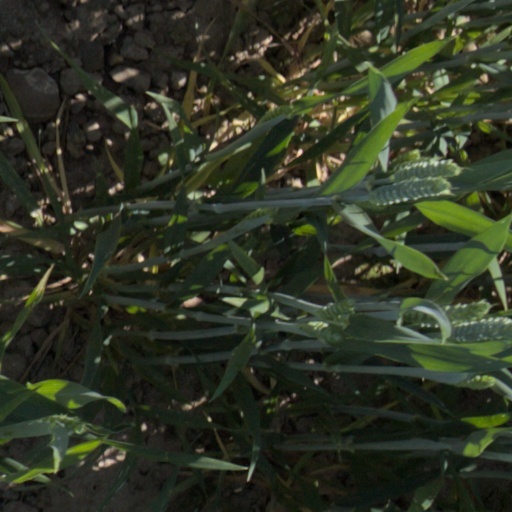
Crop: wheat